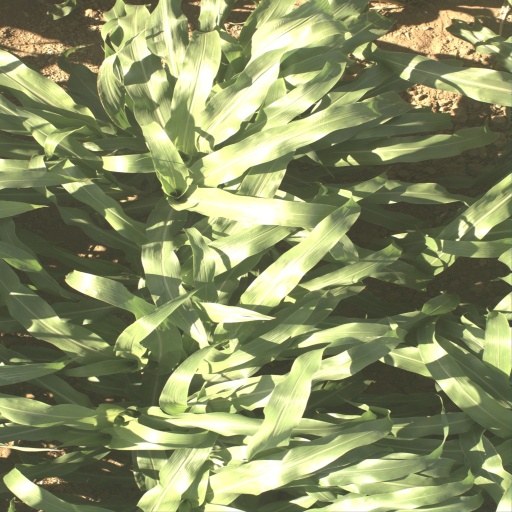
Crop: sorghum